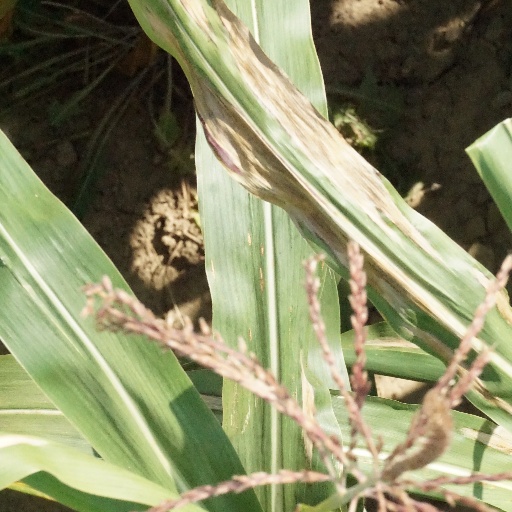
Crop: maize; corn